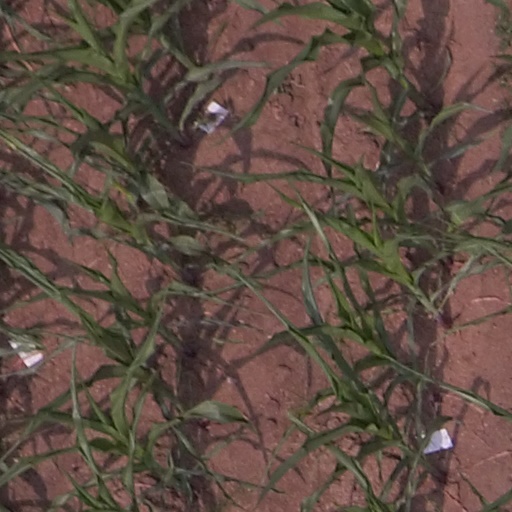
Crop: maize; corn